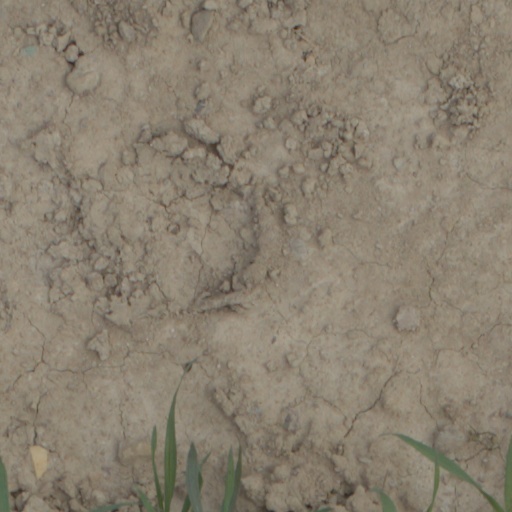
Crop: wheat